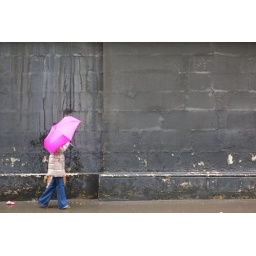
L1002270 woman with pink umbrella against black wall in city of london